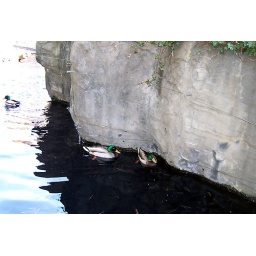
A few mallards who were swimming around in the snow monkey habitat.